.408 Cheyenne Tactical

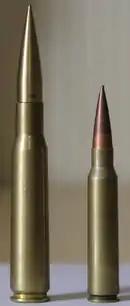
.50 BMG cartridge (left) next to a .408 Cheytac cartridge.

The .408 Cheyenne Tactical is based on the .400 Taylor Magnum, which itself is based on a modified .505 Gibbs, necked down to 0.408 inches (10.36 mm). The .505 Gibbs is an old English big-game cartridge that was designed to accommodate 39,160 psi (270 MPa) pressure. One of the disadvantages to these old cartridge cases intended for firing cordite charges instead of modern smokeless powder is the thickness of the sidewall just forward to the web. During ignition, the cartridge's base, forward to the bolt face, is not supported. The case is driven back against the bolt face, which results in the stretching of the case, particularly the sidewall immediately forward of the web. When the sidewall resists the outward expansion against the chamber, the pressure stretches the case, thereby increasing its length, resulting in the sidewall becoming thinner at that stretch point.